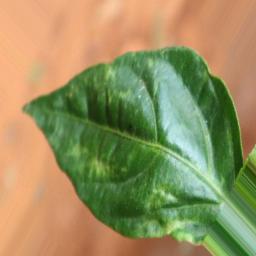
Label: mites_and_trips